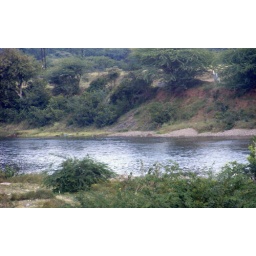
The river under the bridge